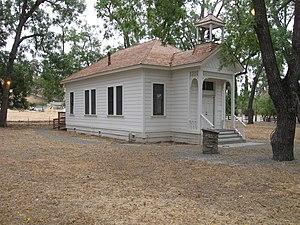
Tassajara est une communauté non incorporée située dans le comté de Contra Costa, en Californie aux États-Unis.
Ceci est la liste des lieux historique inscrits sur le registre national dans le comté de Contra Costa en Californie.